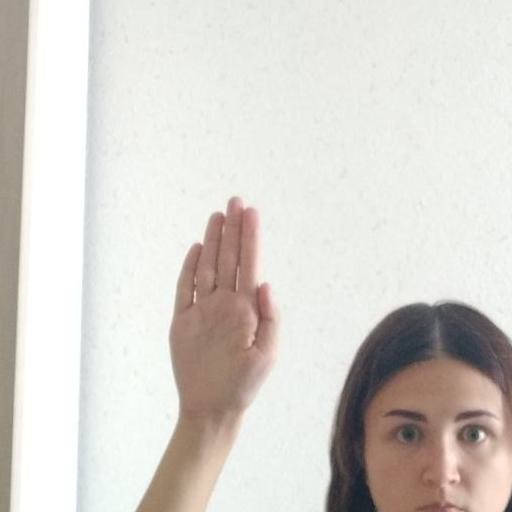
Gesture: stop